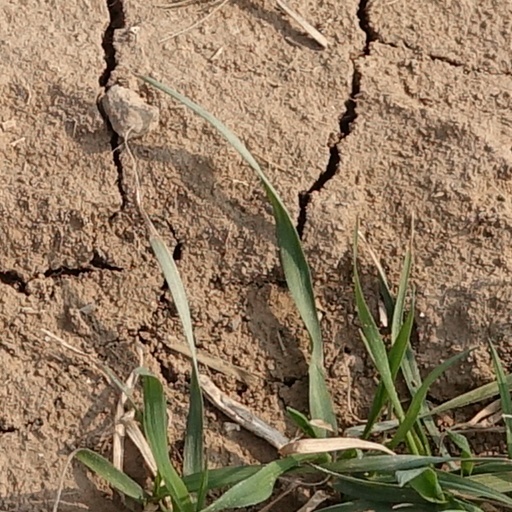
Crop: wheat